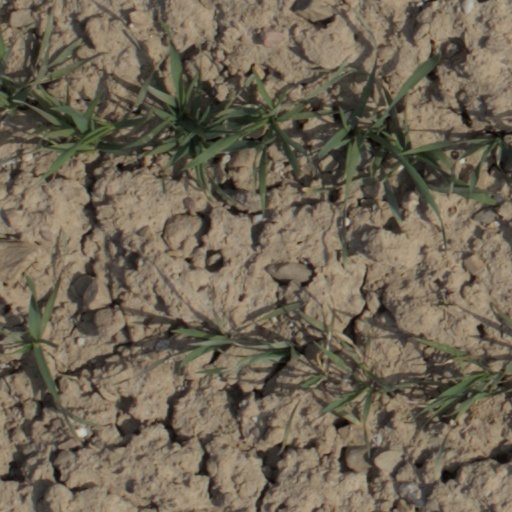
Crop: wheat